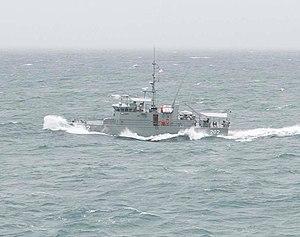
Le HMTSS Te Mataili (801) est un navire de classe Pacific fournit par l'Australie aux Tuvalu et opéré par la force de police des Tuvalu. La zone économique exclusive des Tuvalu s'étend sur 900 000 km². Le Te Mataili est le seul navire de patrouille du pays capable de couvrir de longues distances.